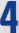
Number: 4